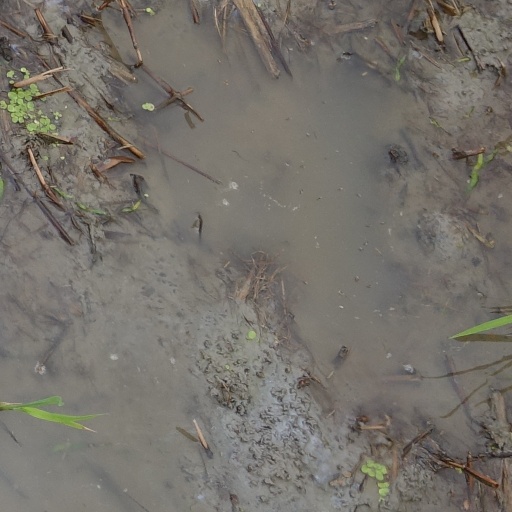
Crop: rice